Lagna Pahave Karun

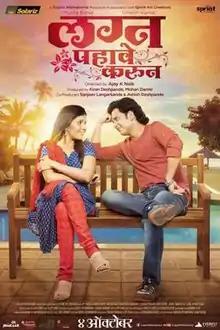
Theatrical release poster

Lagna Pahave Karun is a 2013 Indian Marathi-language romantic comedy film directed by Ajay Naik, and produced by Kiran Deshpande and Mohan Damle under the banners of Solariz International and Sprints Arts Creations respectively.